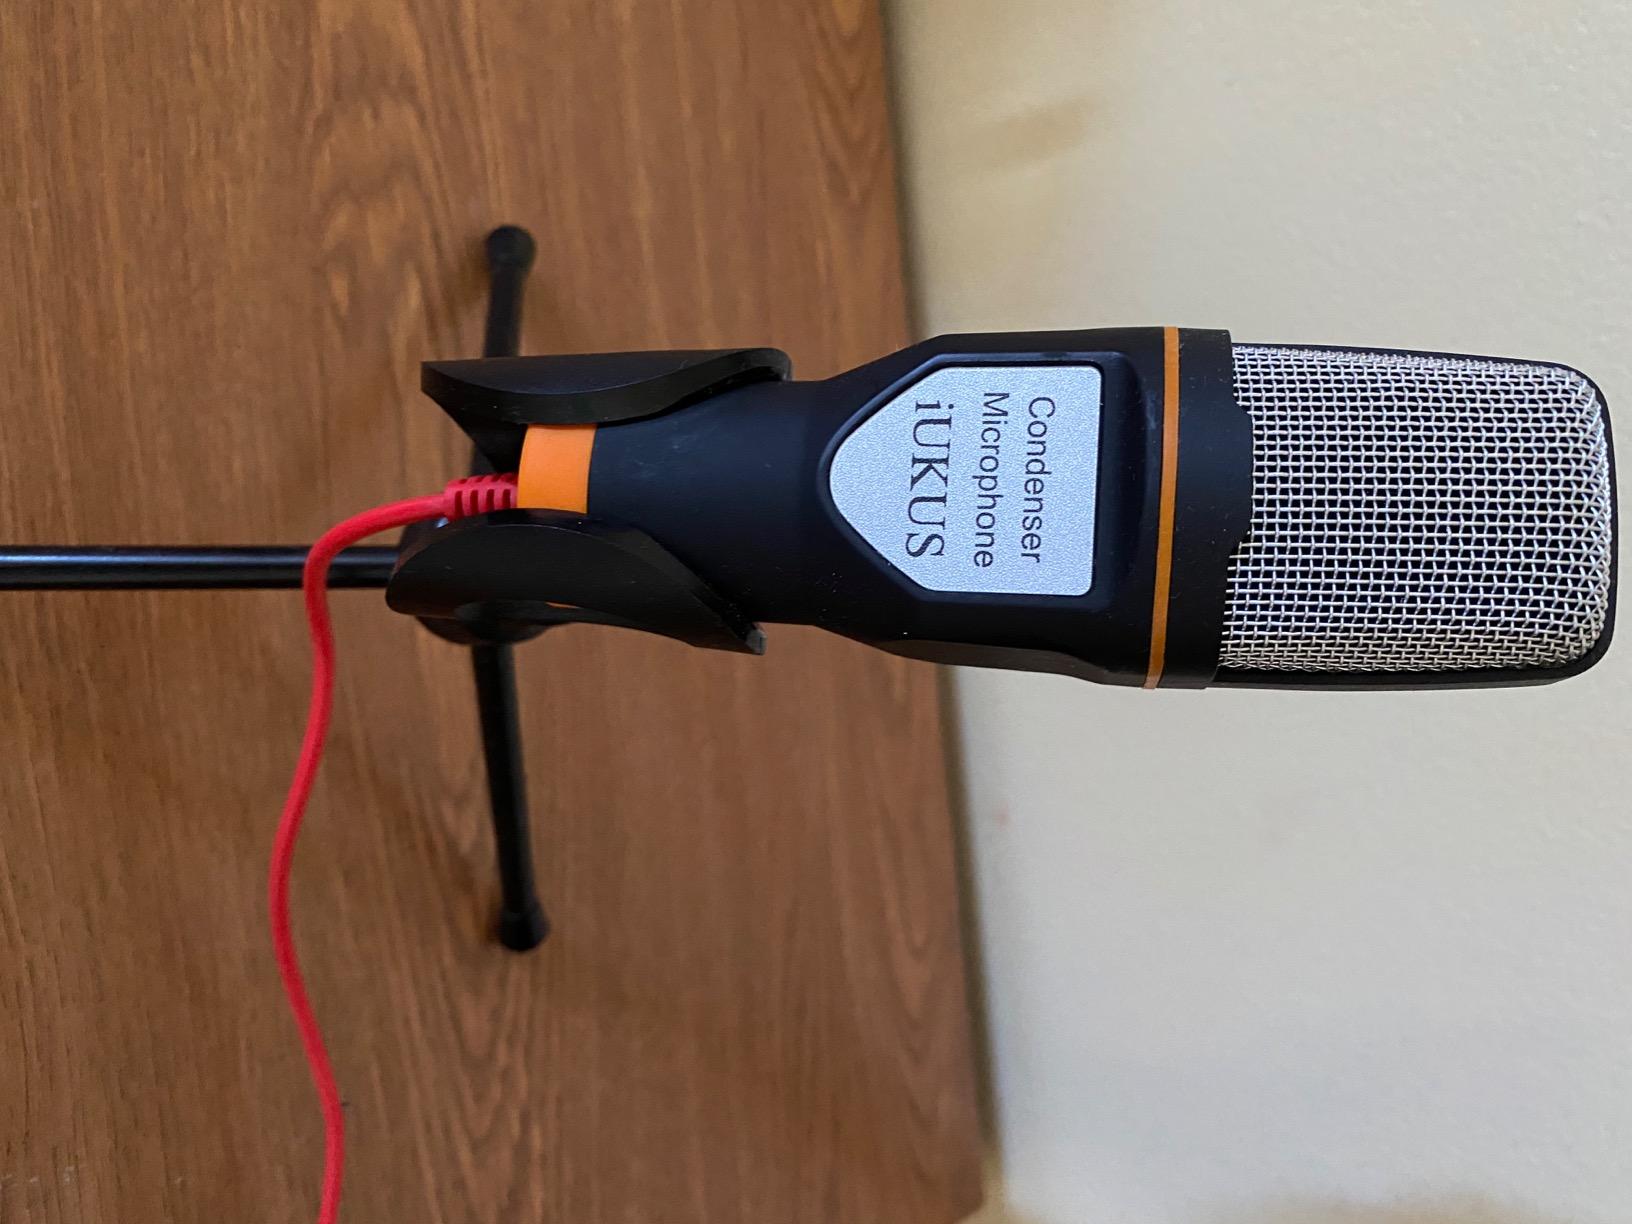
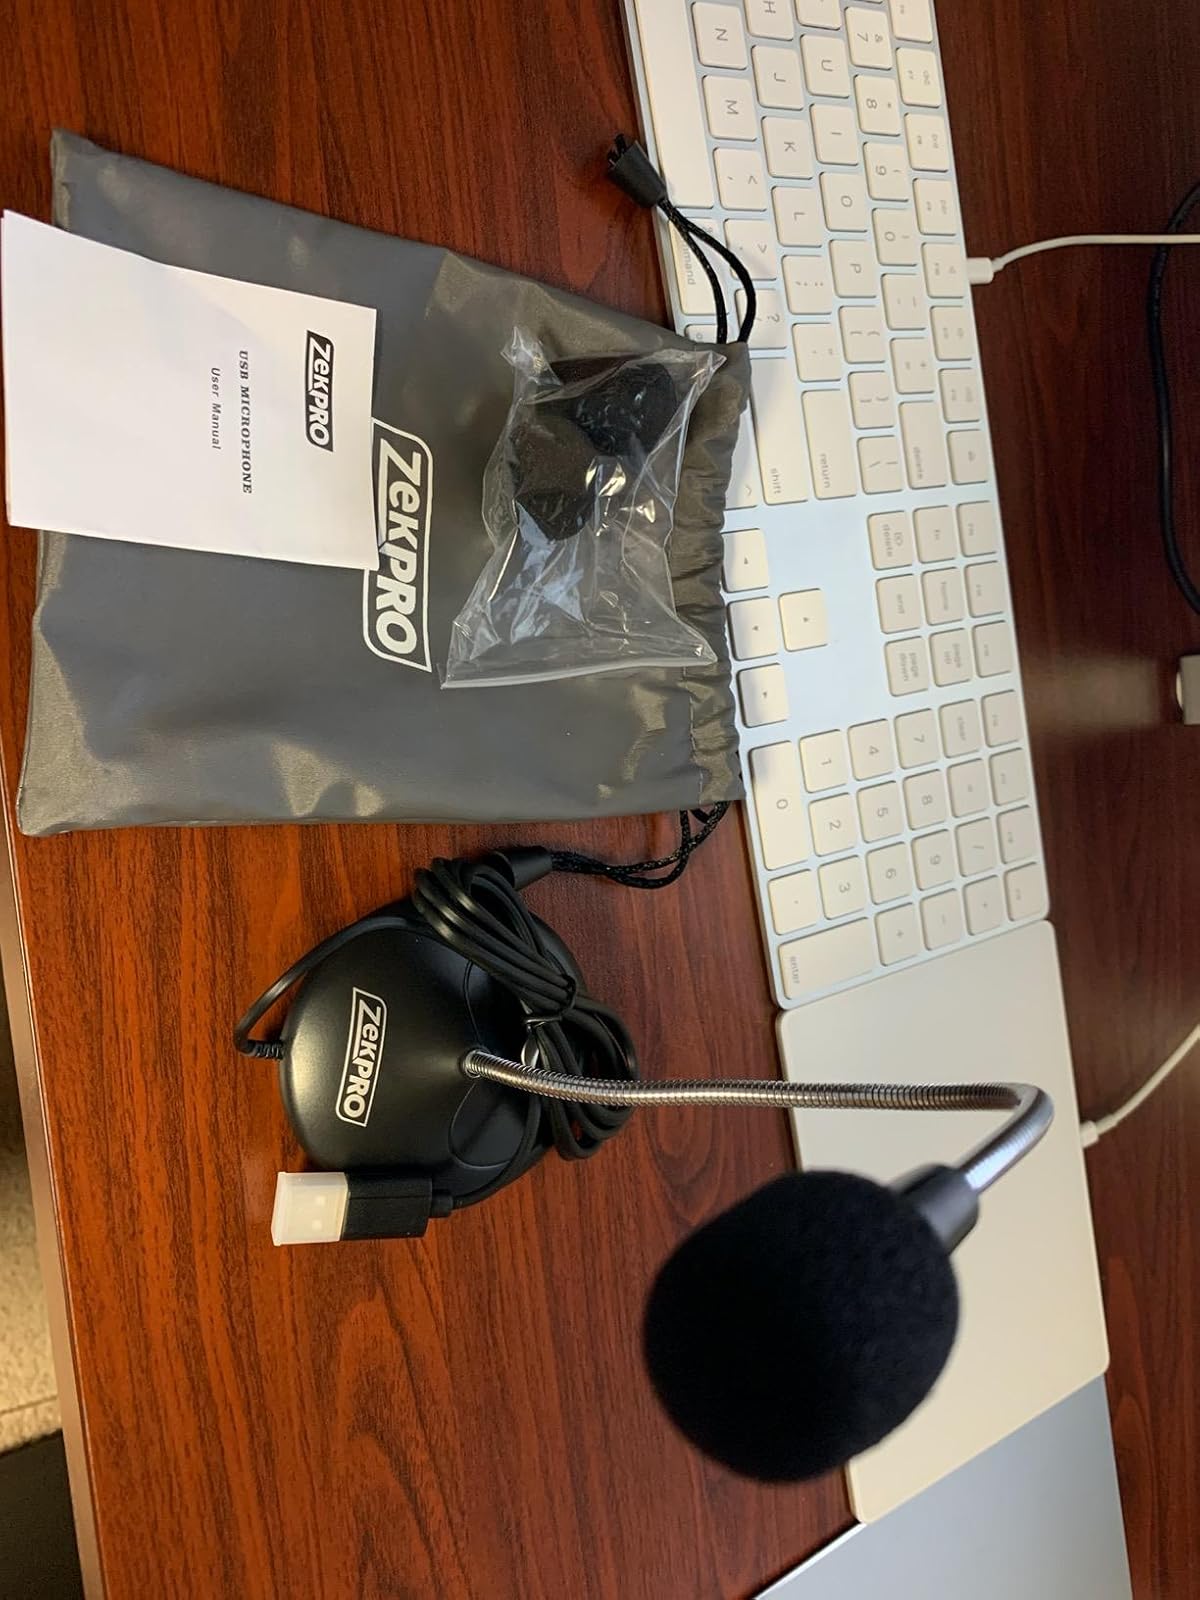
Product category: microphone
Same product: no